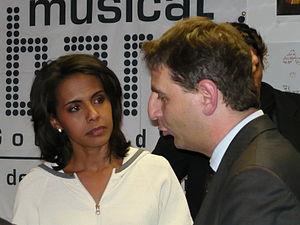
Le député Daniel Goldberg avec la journaliste Audrey Pulvar.
CNews, anciennement connue sous le nom d'I-Télévision puis d'I-Télé, est une chaîne de télévision française d'information nationale en continu.